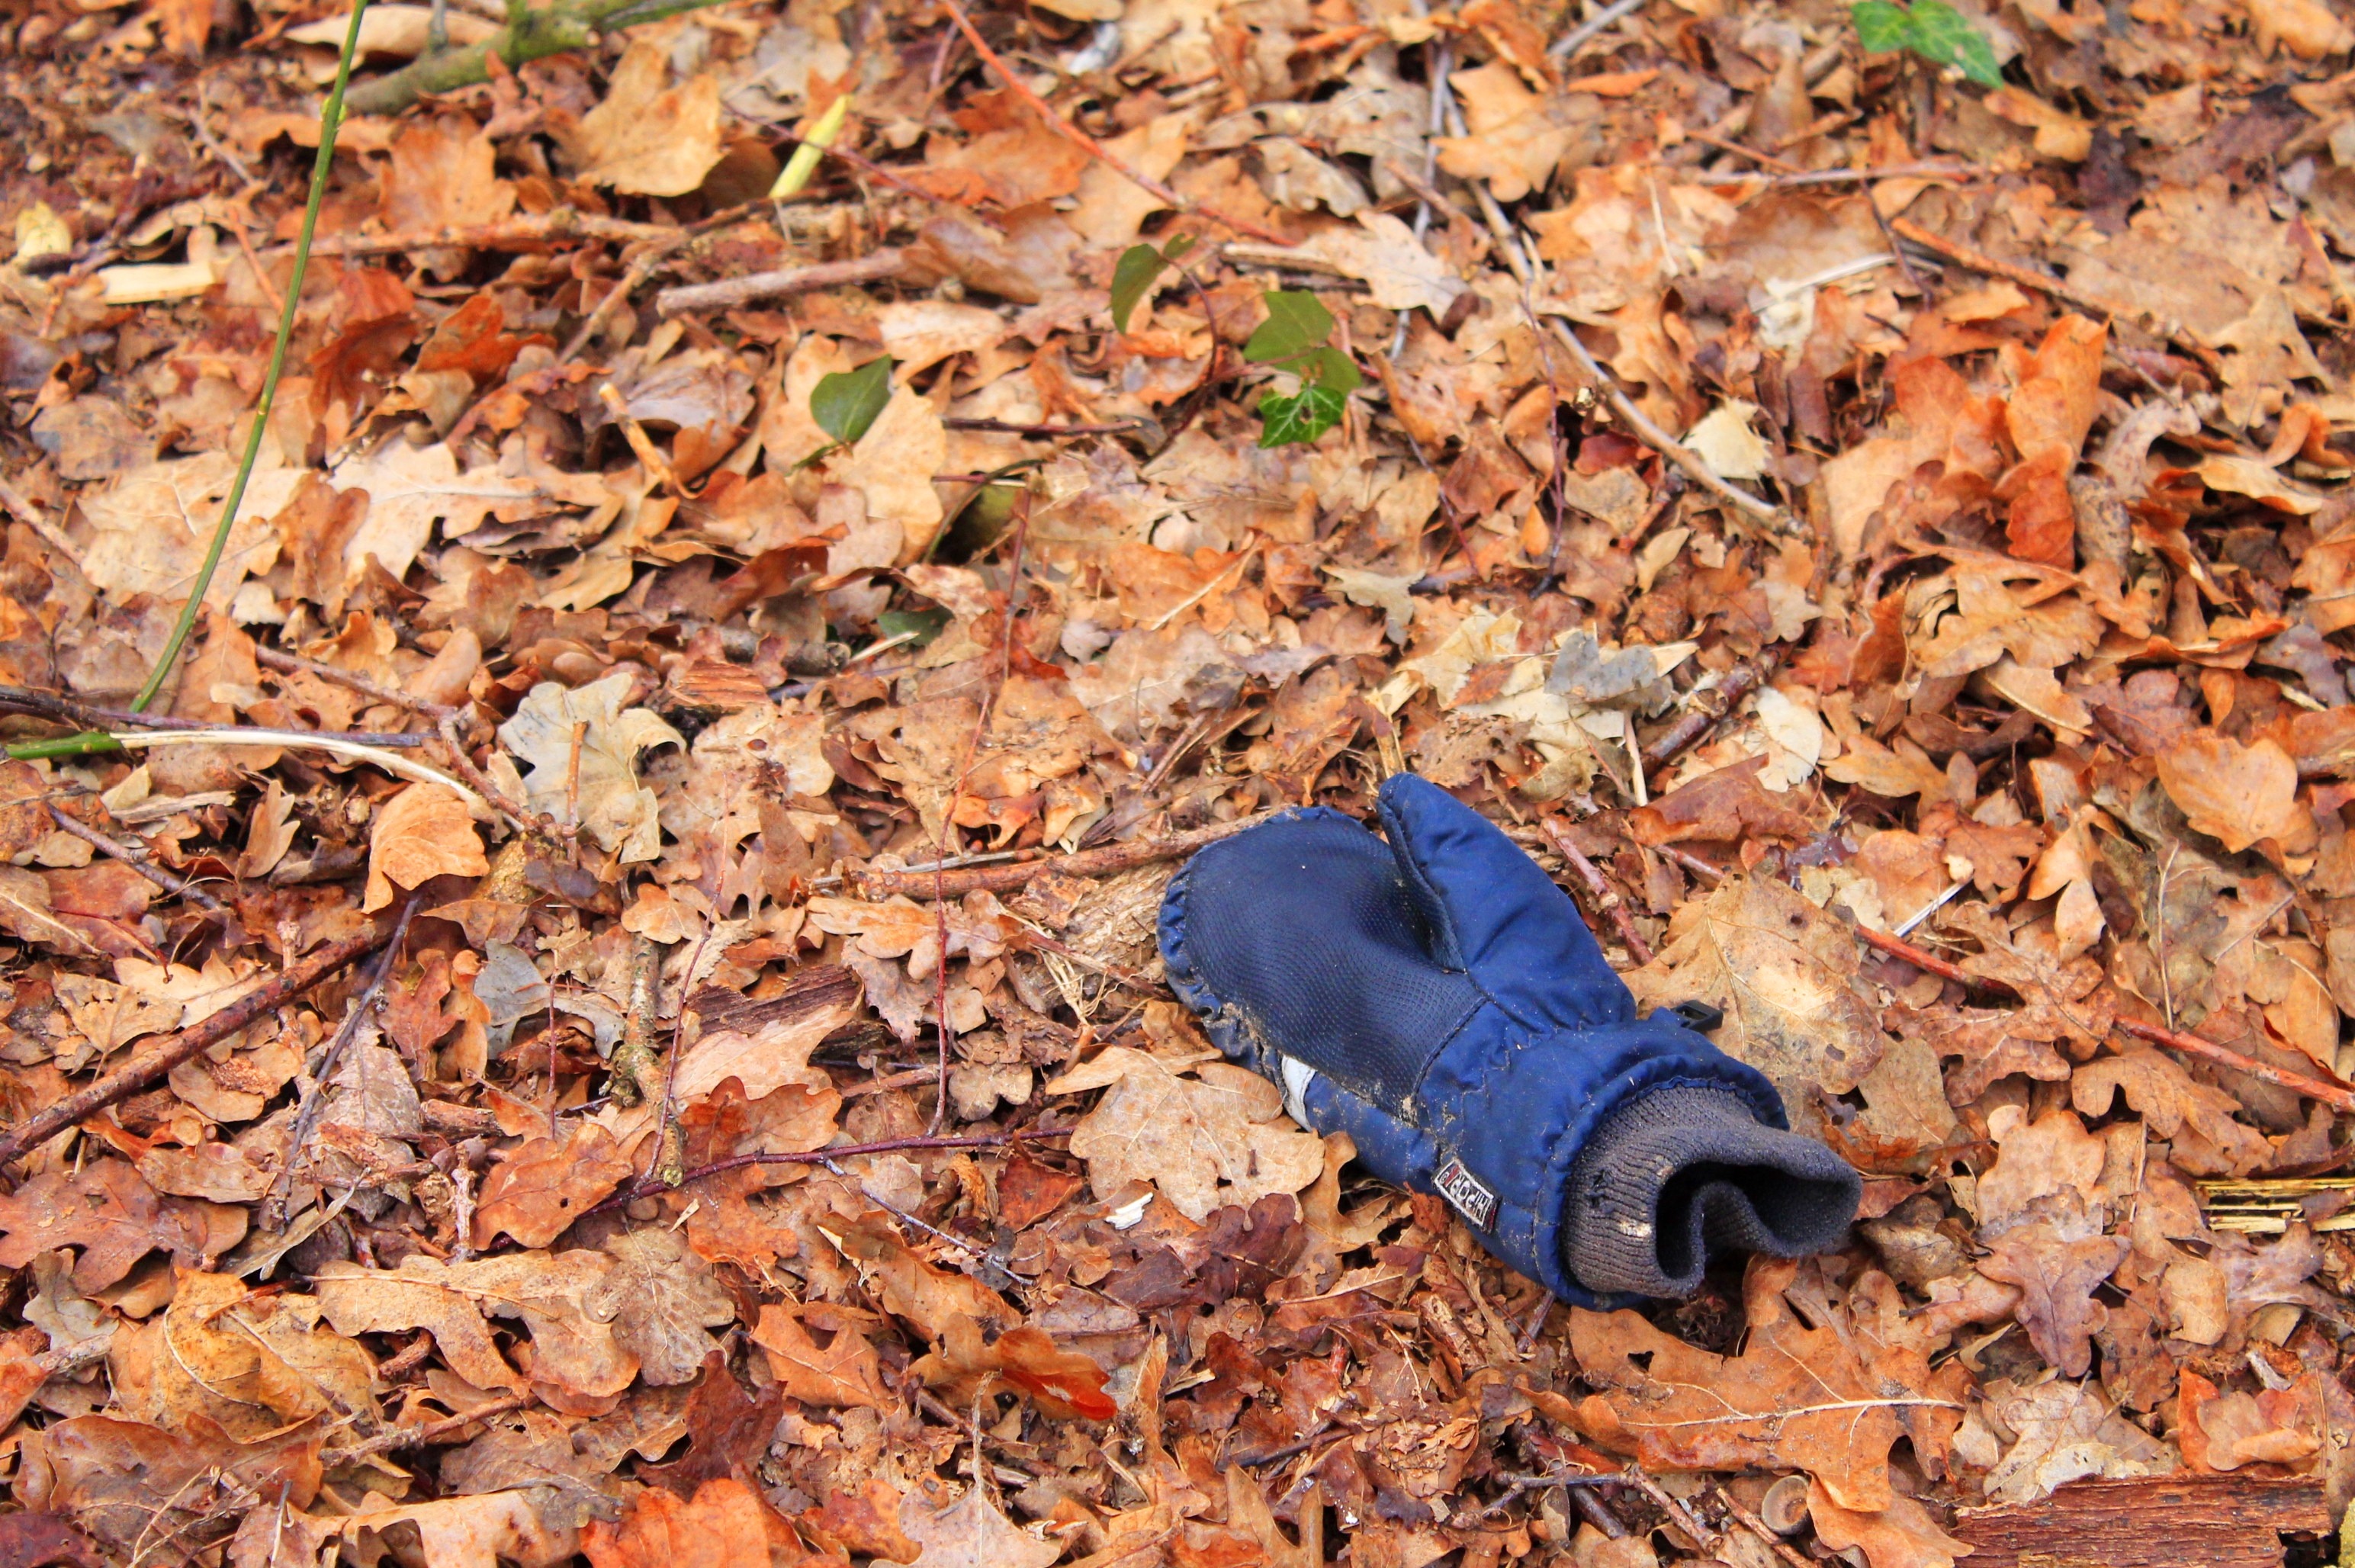
tree, forest, plant, wood, glove, leaf, trunk, autumn, soil, season, leaves, geology, crime, missing, woody plant